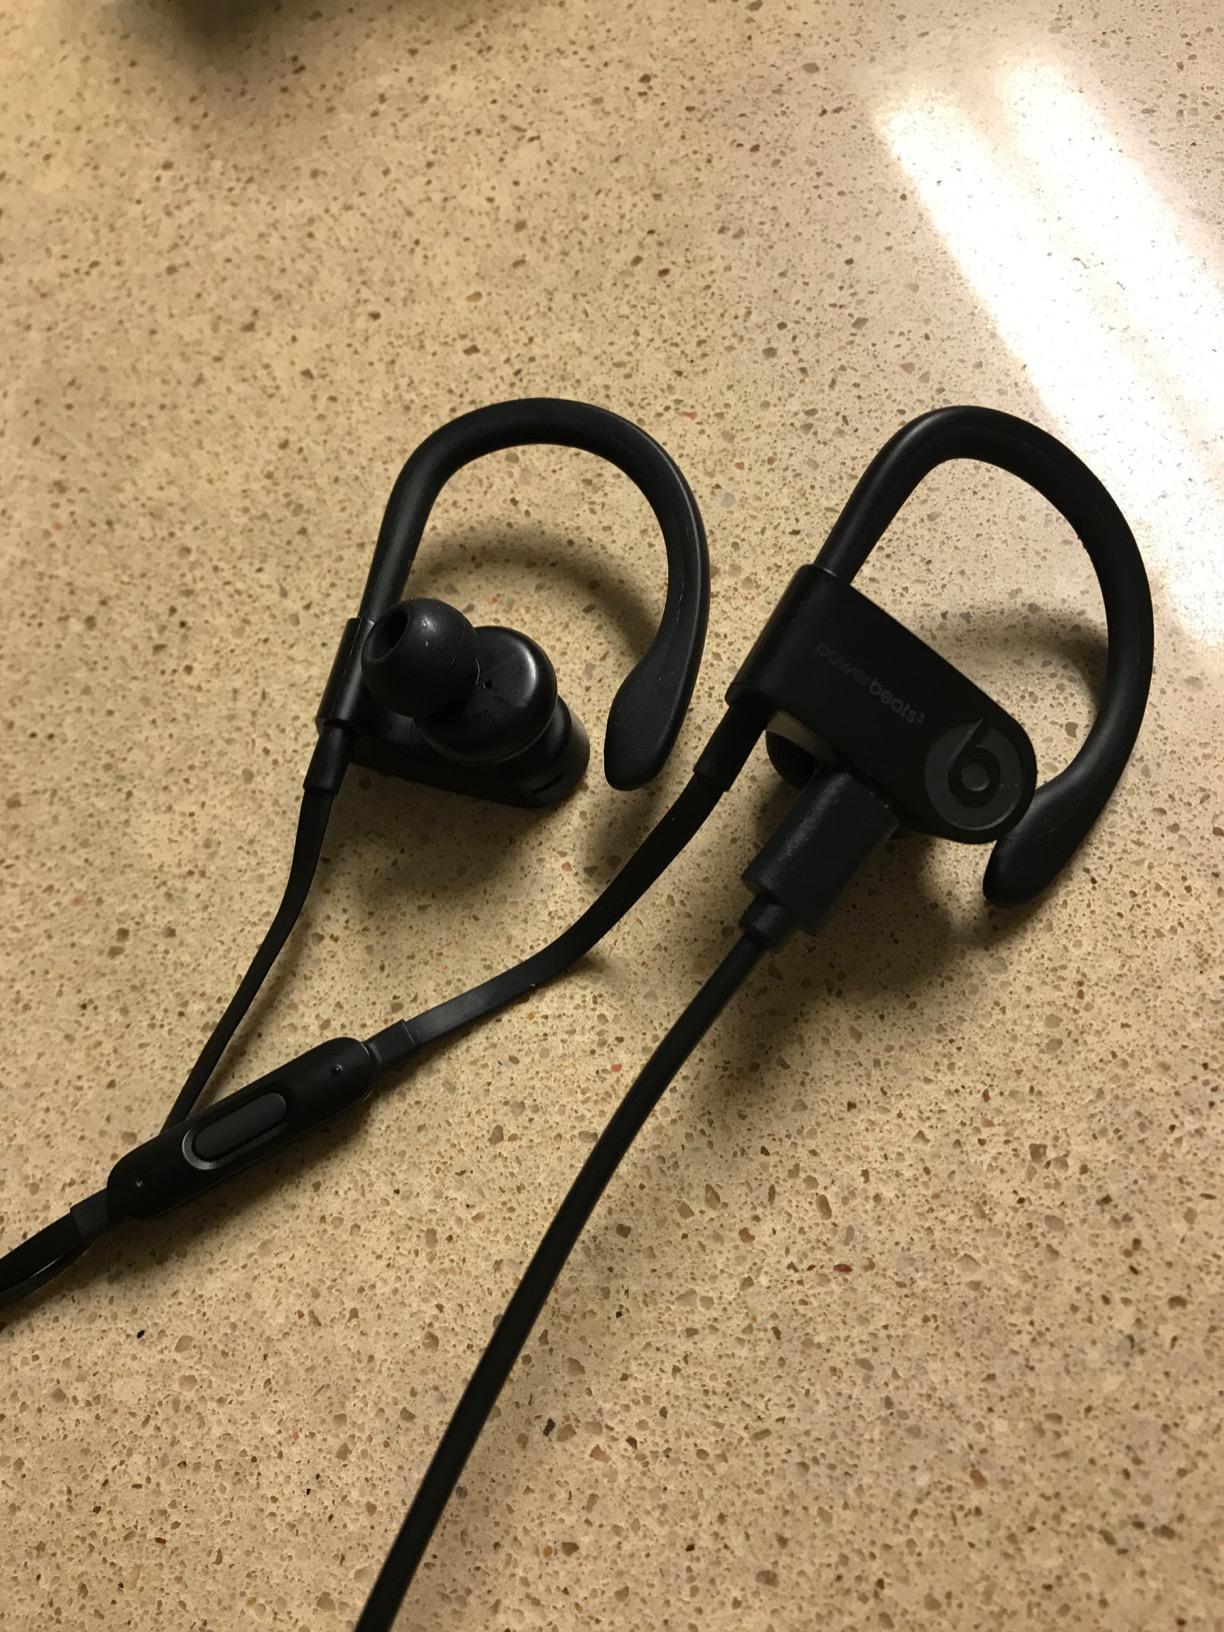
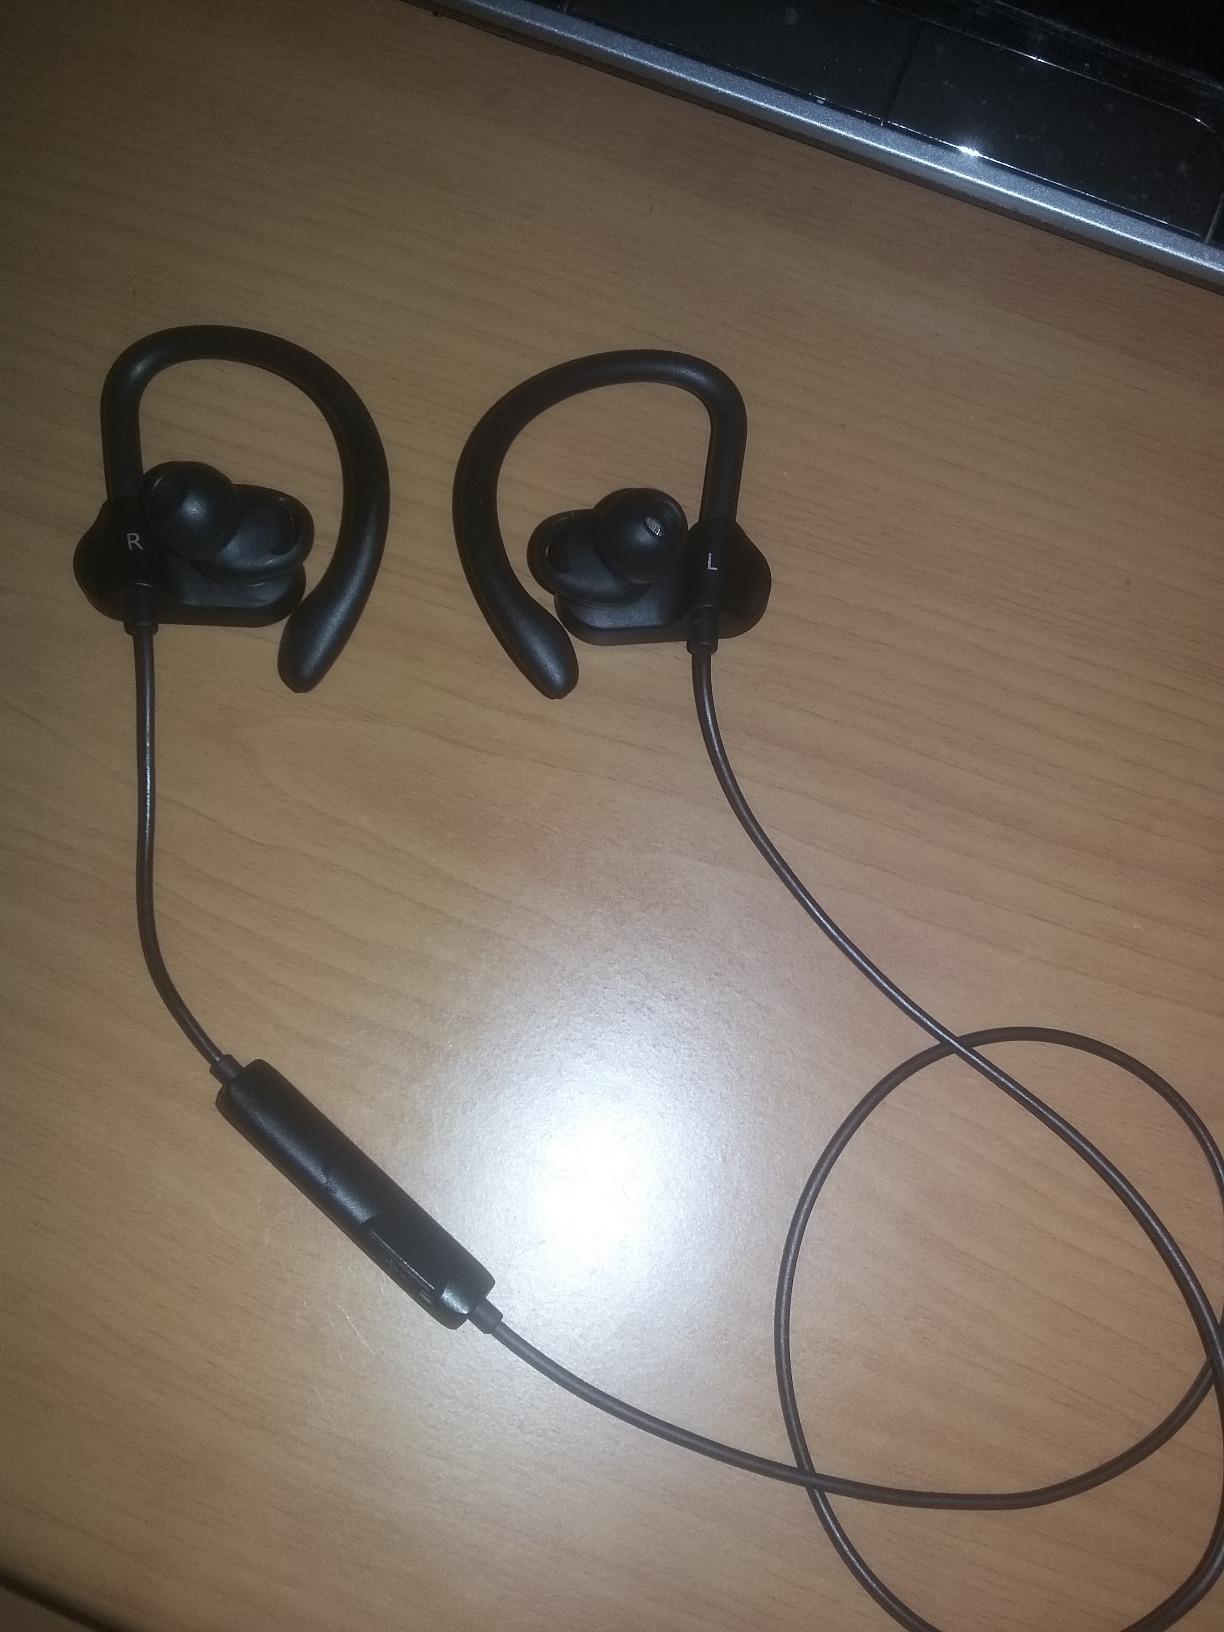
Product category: headphones
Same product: no